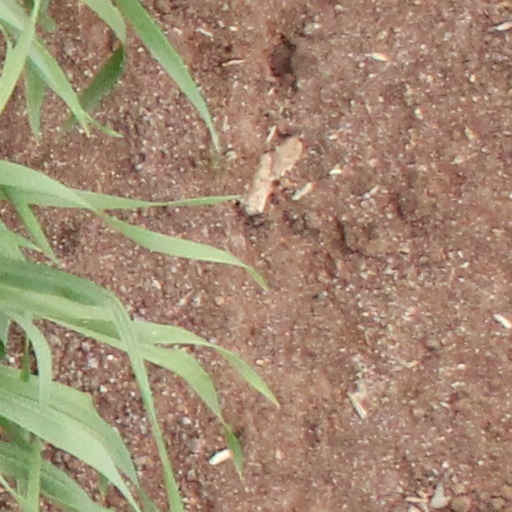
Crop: wheat